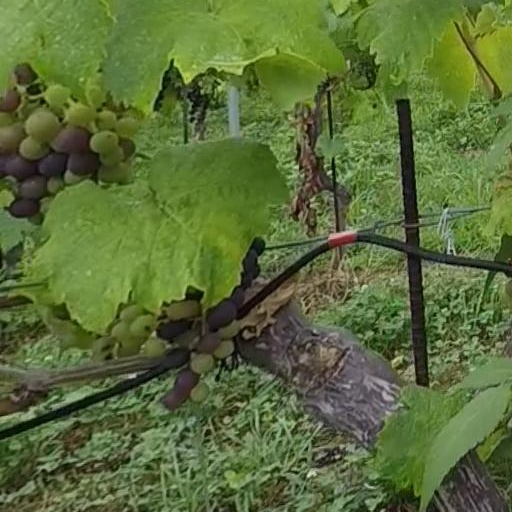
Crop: grape